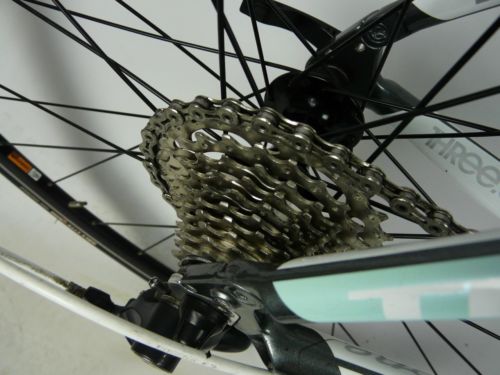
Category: bicycle